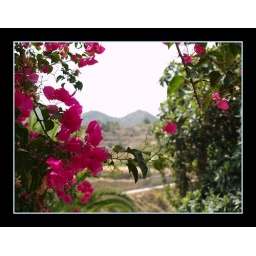
The mountains of Costa Blanca seen though the flowers in nearby Sella.